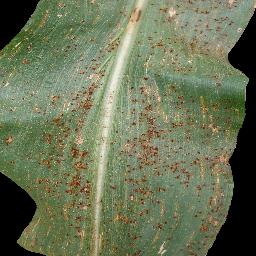
Label: Corn___Common_rust